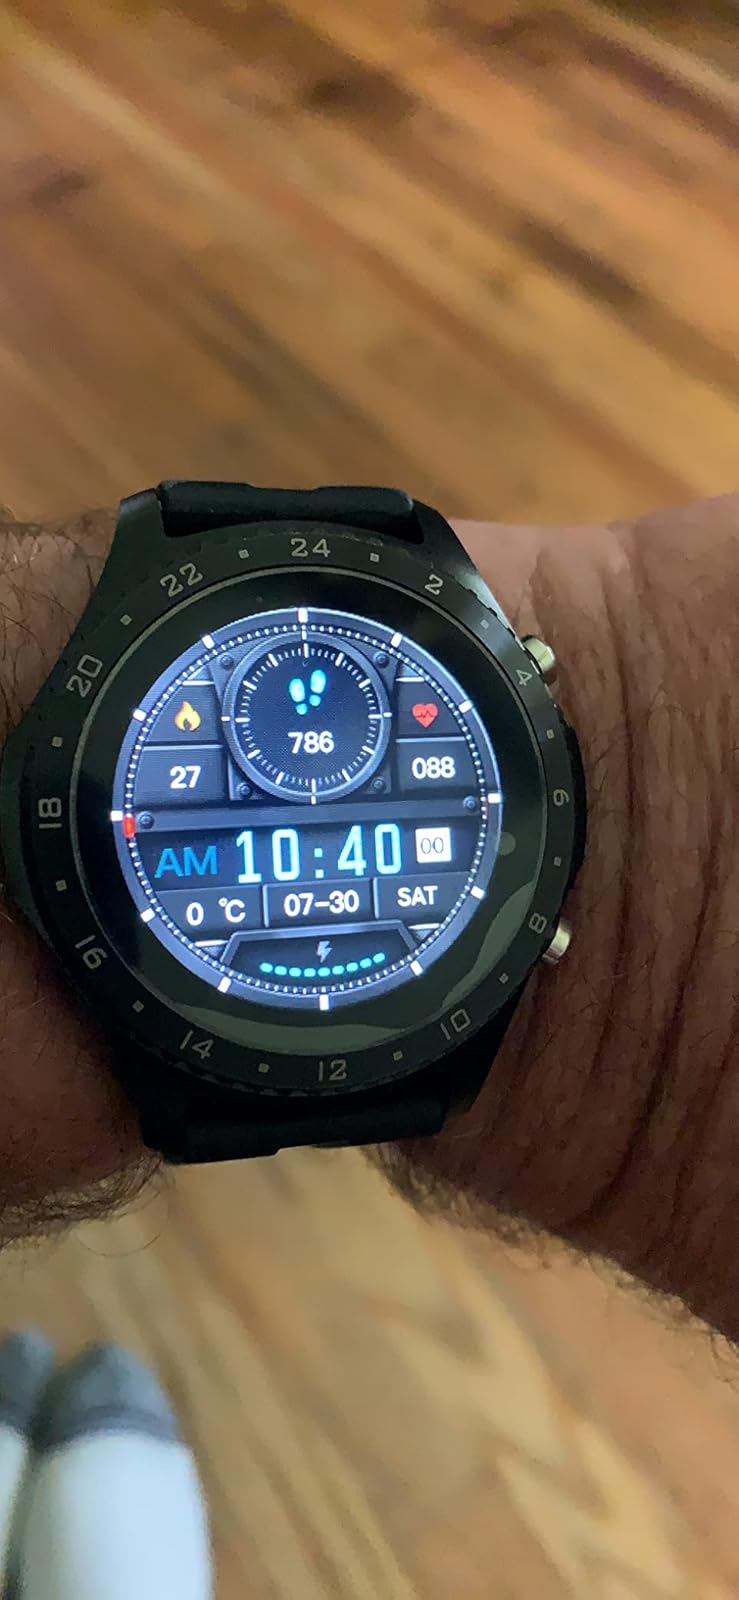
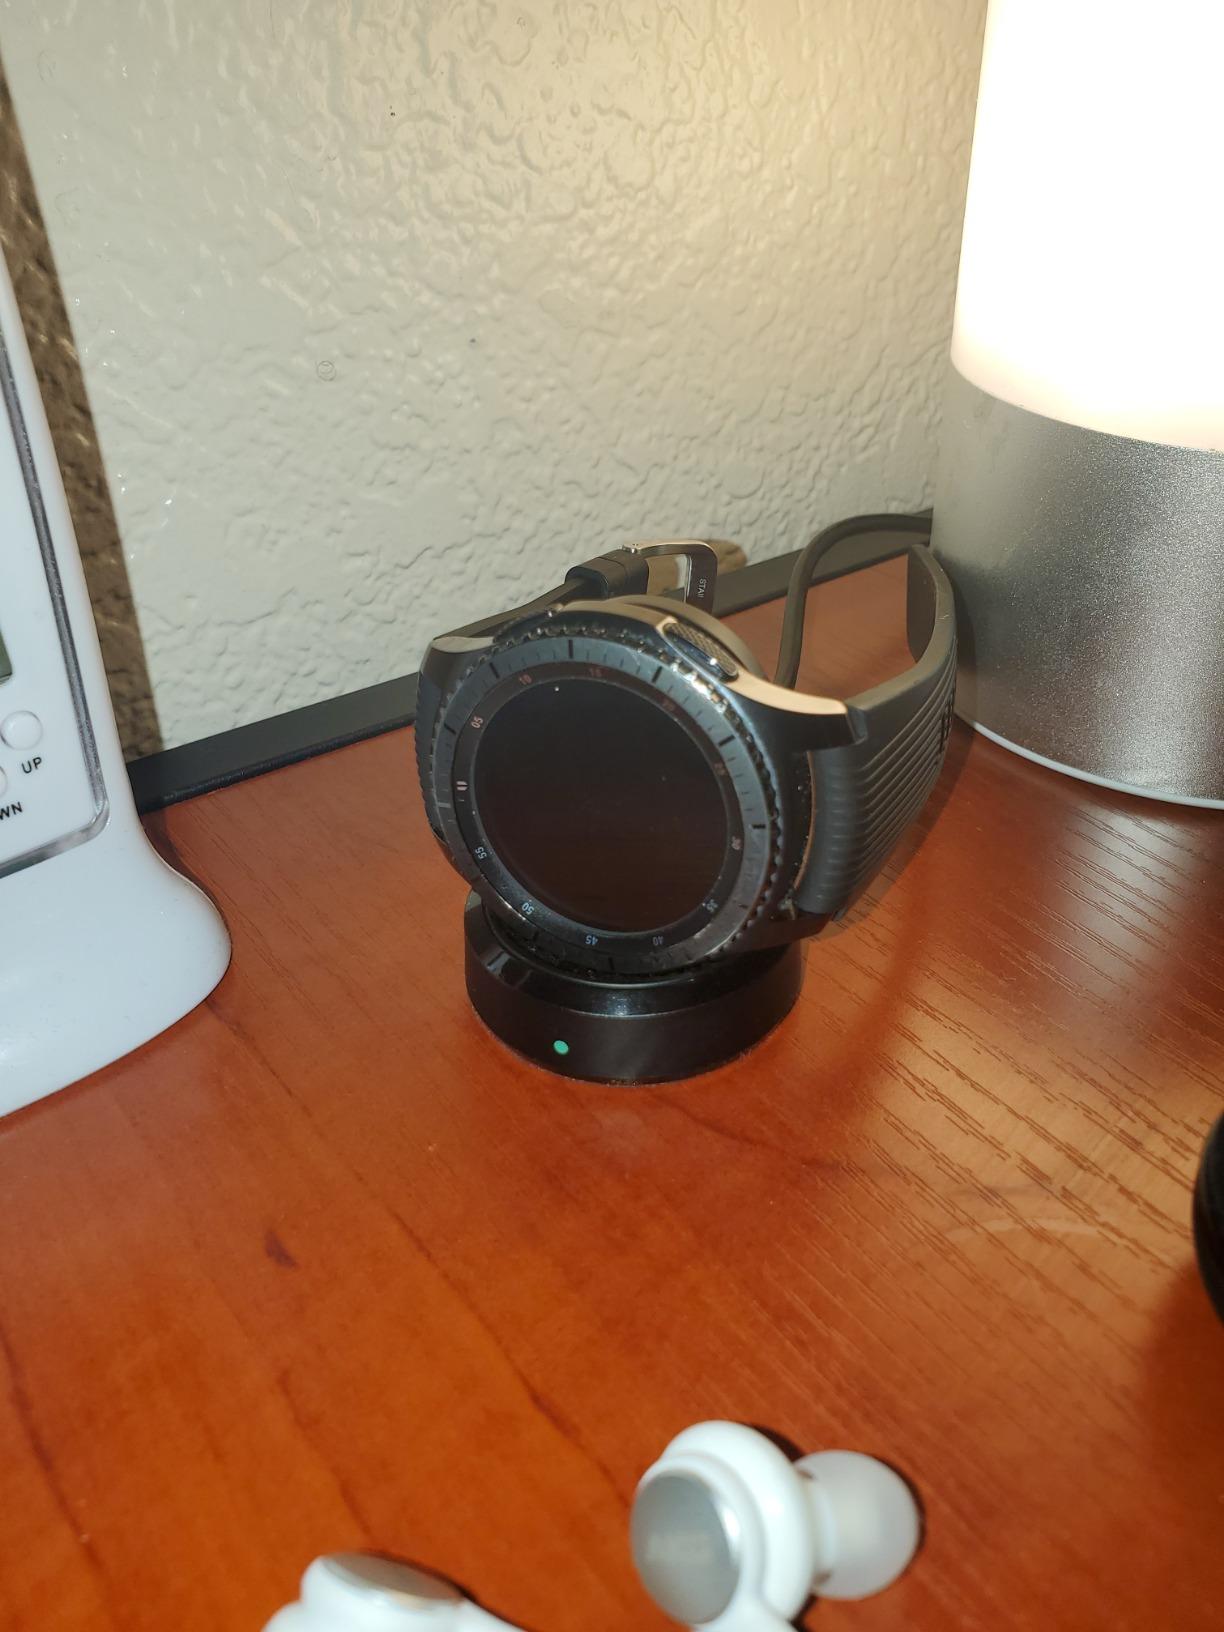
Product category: smartwatch
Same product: no